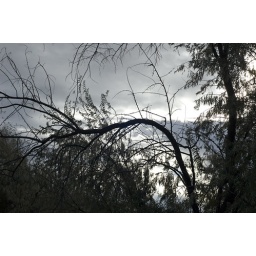
In field behind Mom's house in Brewster